Haneef Atmar

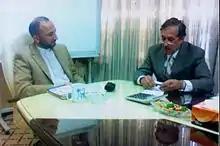
Atmar with Afghan well-known poet, author-writer and Director of the ECAR Massoud Nawabi at the Education Ministry of Afghanistan in Kabul

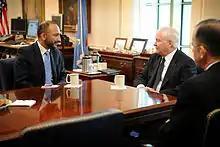
Atmar with U.S. Secretary of Defense Robert Gates and U.S. Navy admiral Michael Mullen at the Pentagon in Washington, D.C.

In October 2008, Atmar was sworn in as the Minister of Interior after being approved by a majority of the National Assembly.